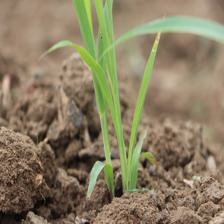
Label: Sorghum